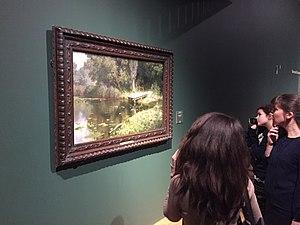
Étang envahi par les herbes est un tableau paysager du peintre russe Vassili Polenov, achevé en 1879. Il appartient aux collections de la Galerie Tretiakov et y est classé à l'inventaire sous le nᵒ 10460. Ses dimensions sont de 80 × 124,7 cm. La vue de la nature représentée sur la toile synthétise les différentes impressions ressenties par le peintre. Plusieurs études pour ce tableau ont été réalisées par Polenov en 1877, alors qu'il rendait visite à ses parents dans le village de Pétrouchki près de Kiev. Son travail sur la toile a été achevé au début de l'année 1879, à Moscou.